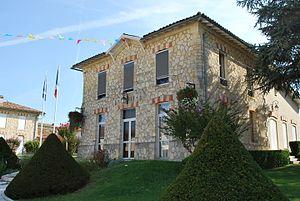
St Sulpice-de-Faleyrens Mairie
Saint-Sulpice-de-Faleyrens est une commune du Sud-Ouest de la France, située dans le département de la Gironde. Elle est une des huit communes faisant partie de la juridiction de Saint-Émilion qui est classée au patrimoine mondial de l'Humanité par l'Unesco pour son paysage viticole historique qui a survécu intact et est en activité de nos jours.